Dhutanga

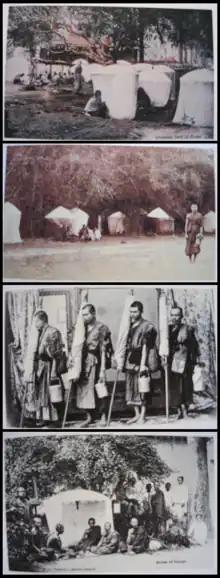
The "open-air-dweller's practice" ("abbhokasik'anga") in Thailand

Thirteen kinds of ascetic practices have been allowed by the Blessed One to clansmen who have given up the things of the flesh and, regardless of body and life, are desirous of undertaking a practice in conformity [with their aim]. They are: